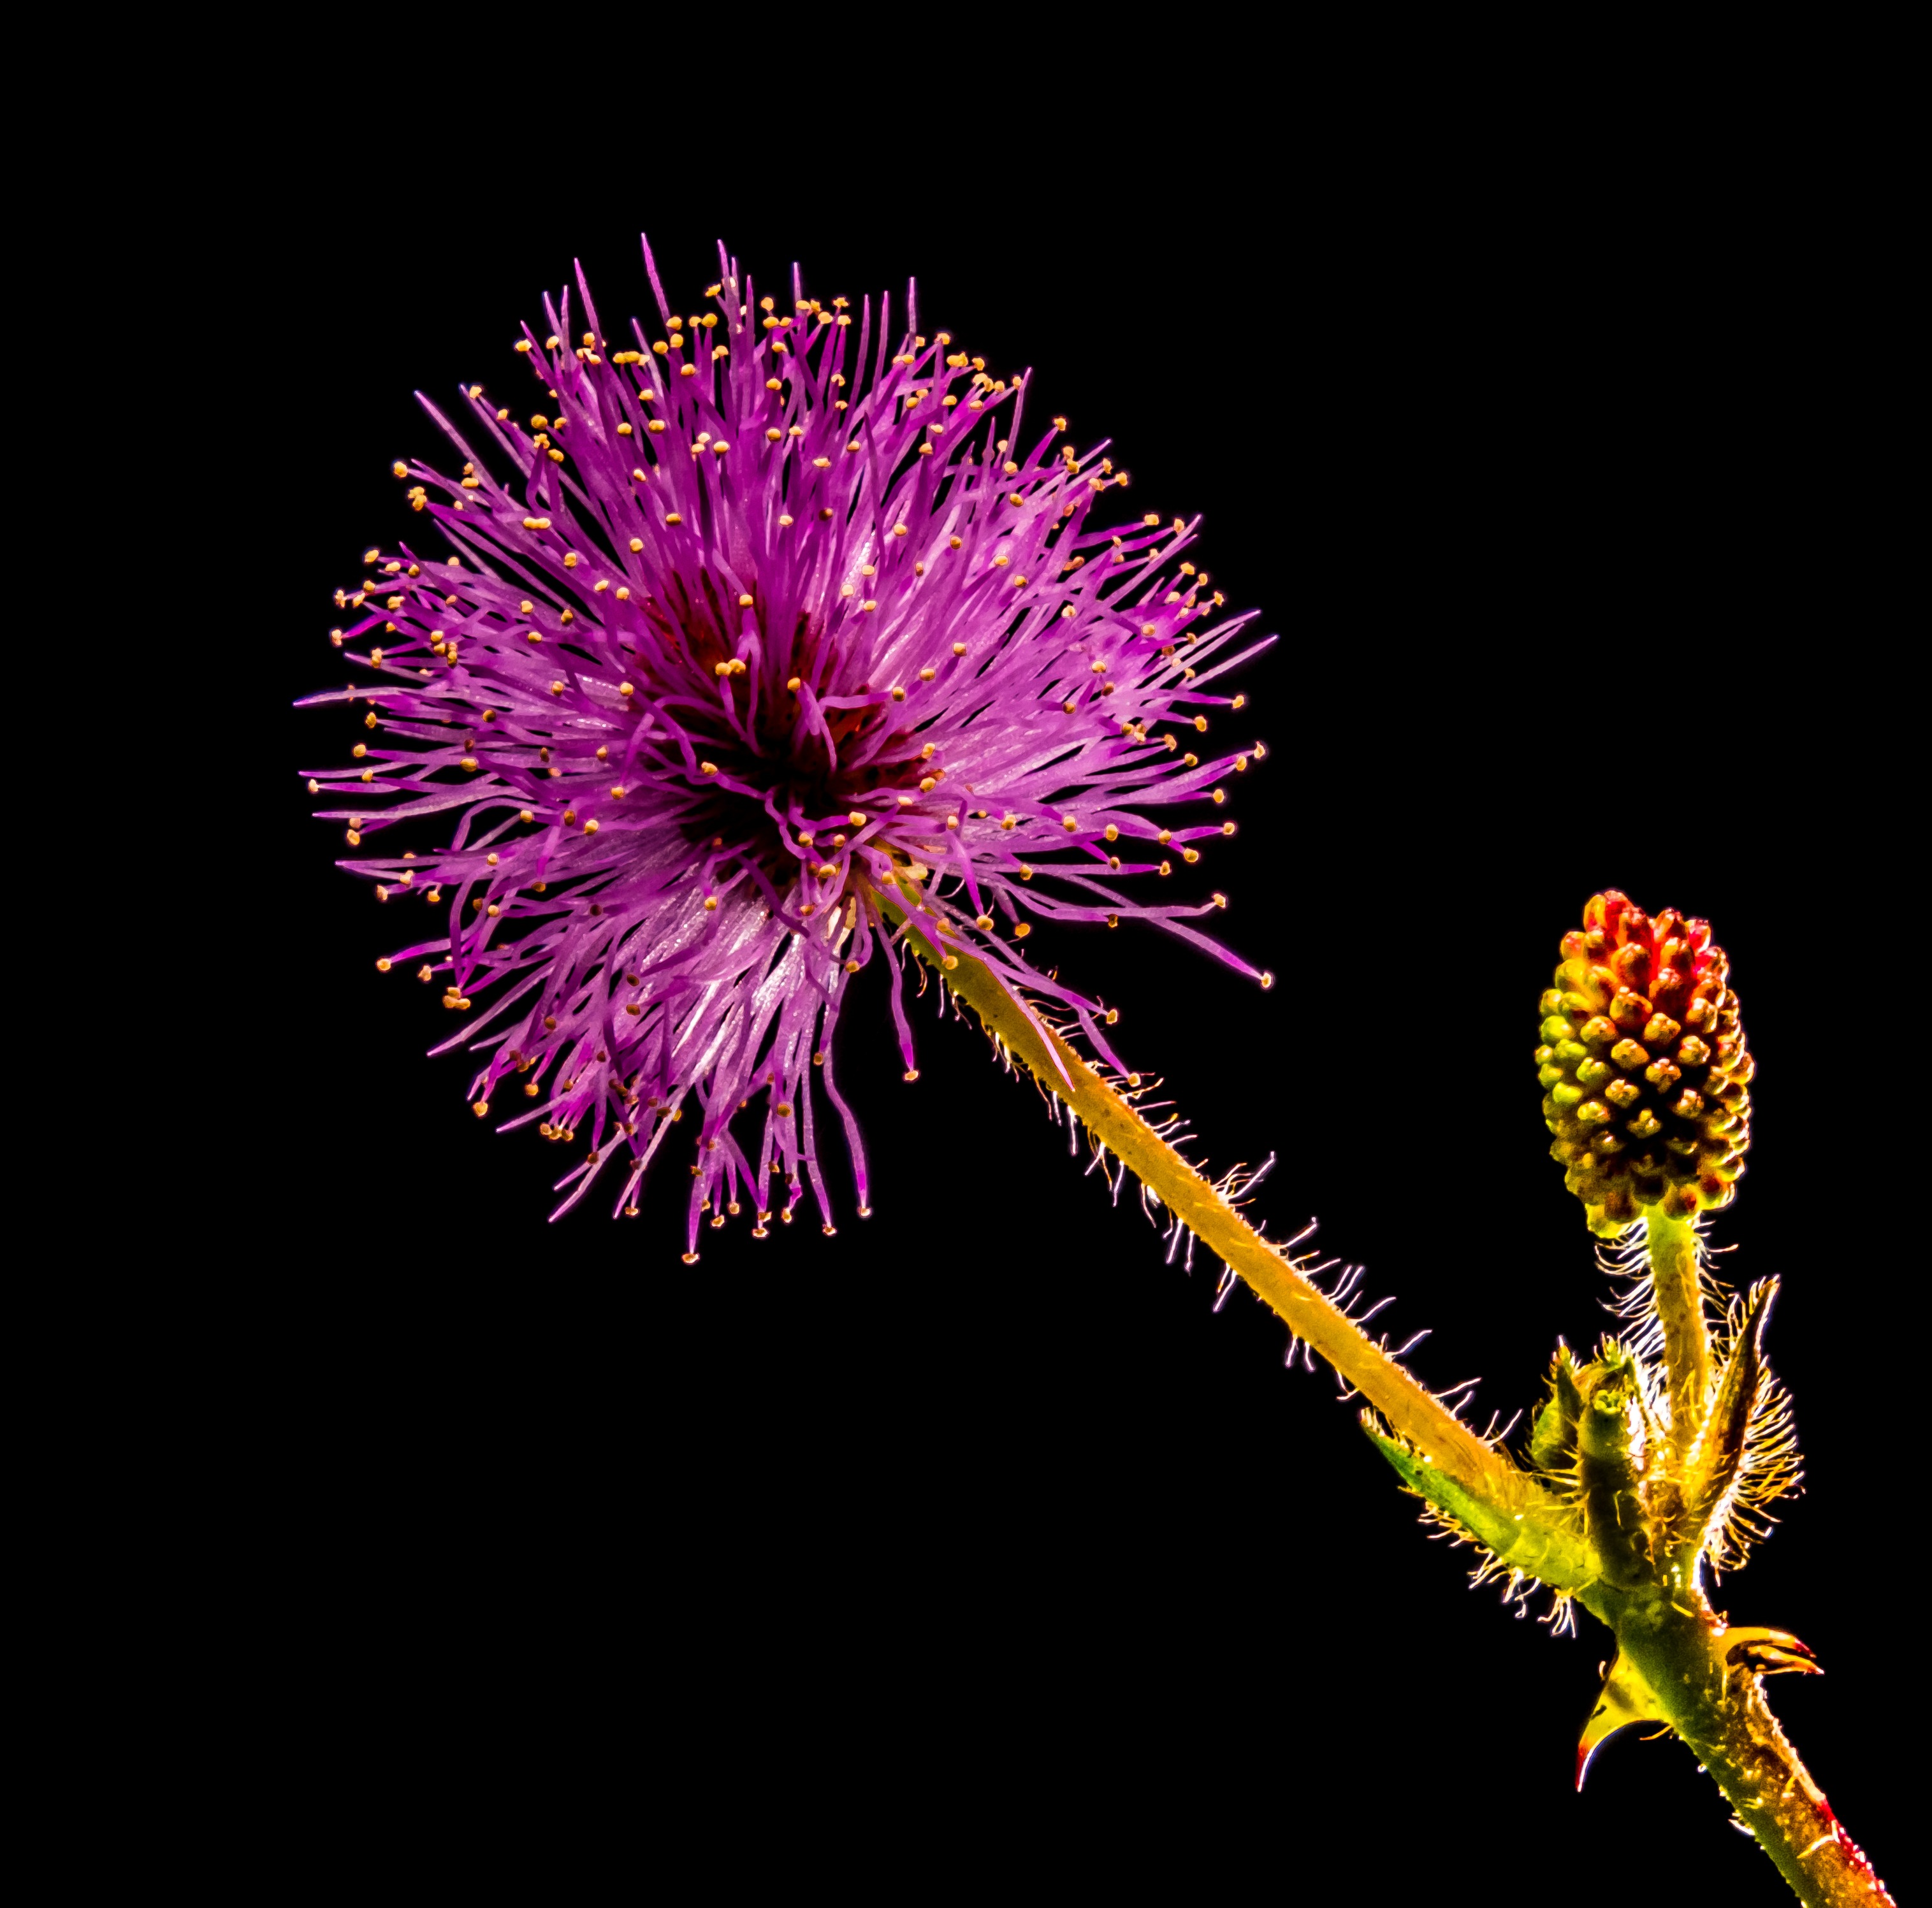
branch, plant, flower, petal, pollen, close, flora, thistle, macro photography, flowering plant, daisy family, small flower, purple pink, land plant